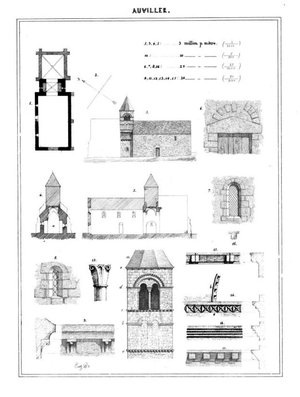
Relevés par Eugène Woillez.
La chapelle Saint-Christophe-et-Saint-Jacques d'Auvillers est une ancienne église catholique paroissiale, située au hameau d'Auvillers de la commune de Neuilly-sous-Clermont, dans l'Oise, en France. Elle fut dégradée au rang de chapelle lors de la suppression de la commune d'Auvillers, en 1825, et est aujourd'hui rattachée à la paroisse Saint-Martin du Liancourtois. Une messe annuelle y est célébrée à l'occasion de la fête patronale de Saint-Christophe, au début du mois de septembre. Le reste du temps, l'église est utilisée pour des célébrations particulières, notamment des mariages. C'est l'un des rares édifices qui conserve encore le plan très simple de la plupart des églises romanes du Beauvaisis, soit une nef unique non voûtée ; un clocher dont la base constitue en même temps la première travée du chœur liturgique ; et une deuxième travée de chœur, qui se termine en l'occurrence par un chevet plat. La nef, réaménagée au XIXᵉ siècle, et le clocher, remontent à la fin XIᵉ ou au début du XIIᵉ siècle. La deuxième travée de chœur a été reconstruite dans le style gothique primitif pendant la seconde moitié du XIIᵉ siècle.